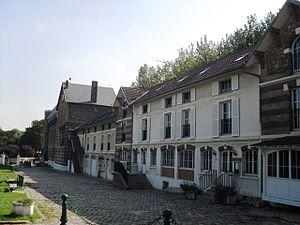
Le centre culturel André Malraux de Verrières-le-Buisson (91)
Verrières-le-Buisson est une commune française située à quatorze kilomètres au sud-ouest de Paris dans le département de l’Essonne en région Île-de-France.
André Malraux, né le 3 novembre 1901 dans le 18ᵉ arrondissement de Paris et mort le 23 novembre 1976 à Créteil, est un écrivain, aventurier, homme politique et intellectuel français.
Cet article recense les châteaux de l'Essonne, en France.